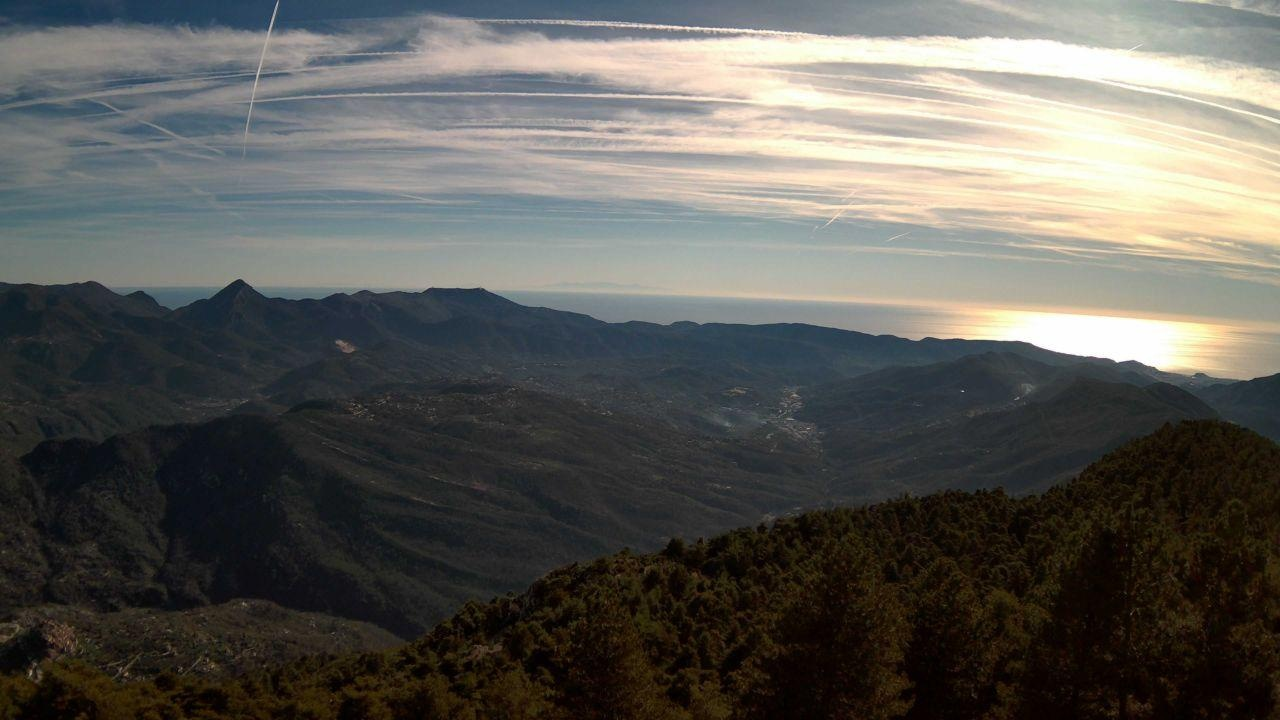
Fire: no
Smoke: no